Sauvé's Crevasse

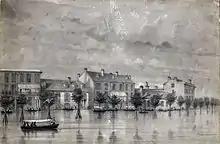
Flooding on Canal Street, New Orleans caused by the crevasse, painted in 1849 by Elizabeth Lamoisse

In May 1849 the Mississippi reached the highest water level in this area observed in twenty-one years. Some up river from the city of New Orleans in Jefferson Parish lay a plantation belonging to Pierre Sauvé, in what is now River Ridge, Louisiana. There, on the afternoon of May 3, the levee gave way. At once it was seen to be impossible to stem the raging waters.